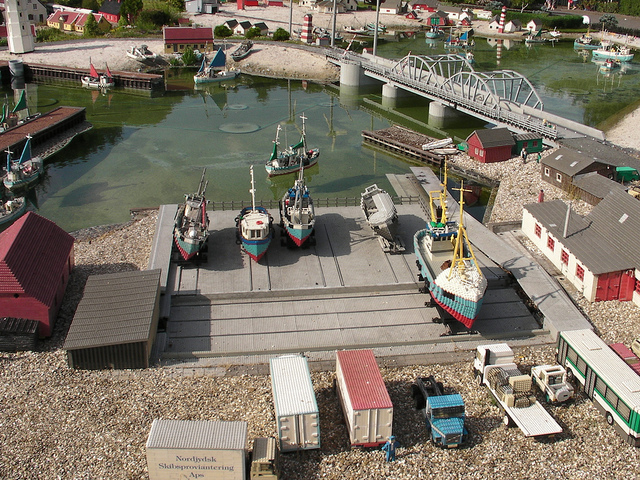
user: Given an image and a question. Answer the question in a short answer. Question: What part of this image is most likely to have been designed by a civil engineer? Short Answer:
assistant: bridge